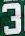
Number: 3